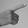
ASL letter: G